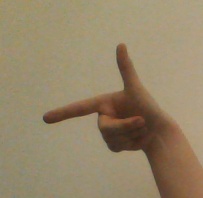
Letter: yaa